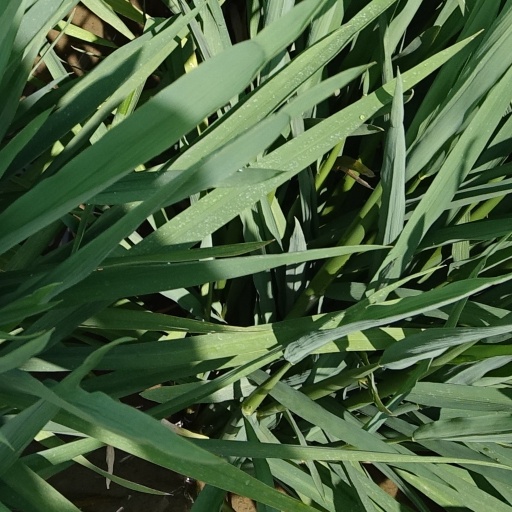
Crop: rice